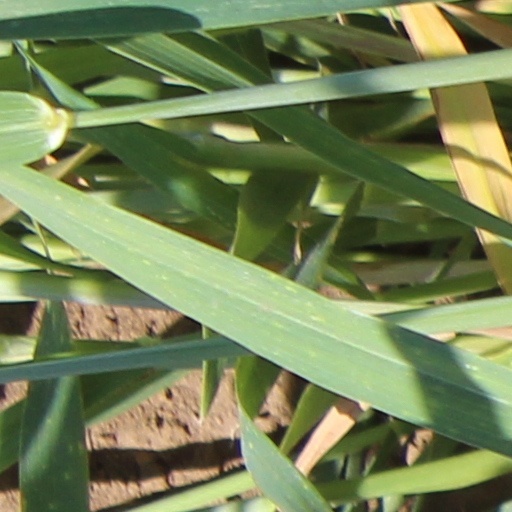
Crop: wheat